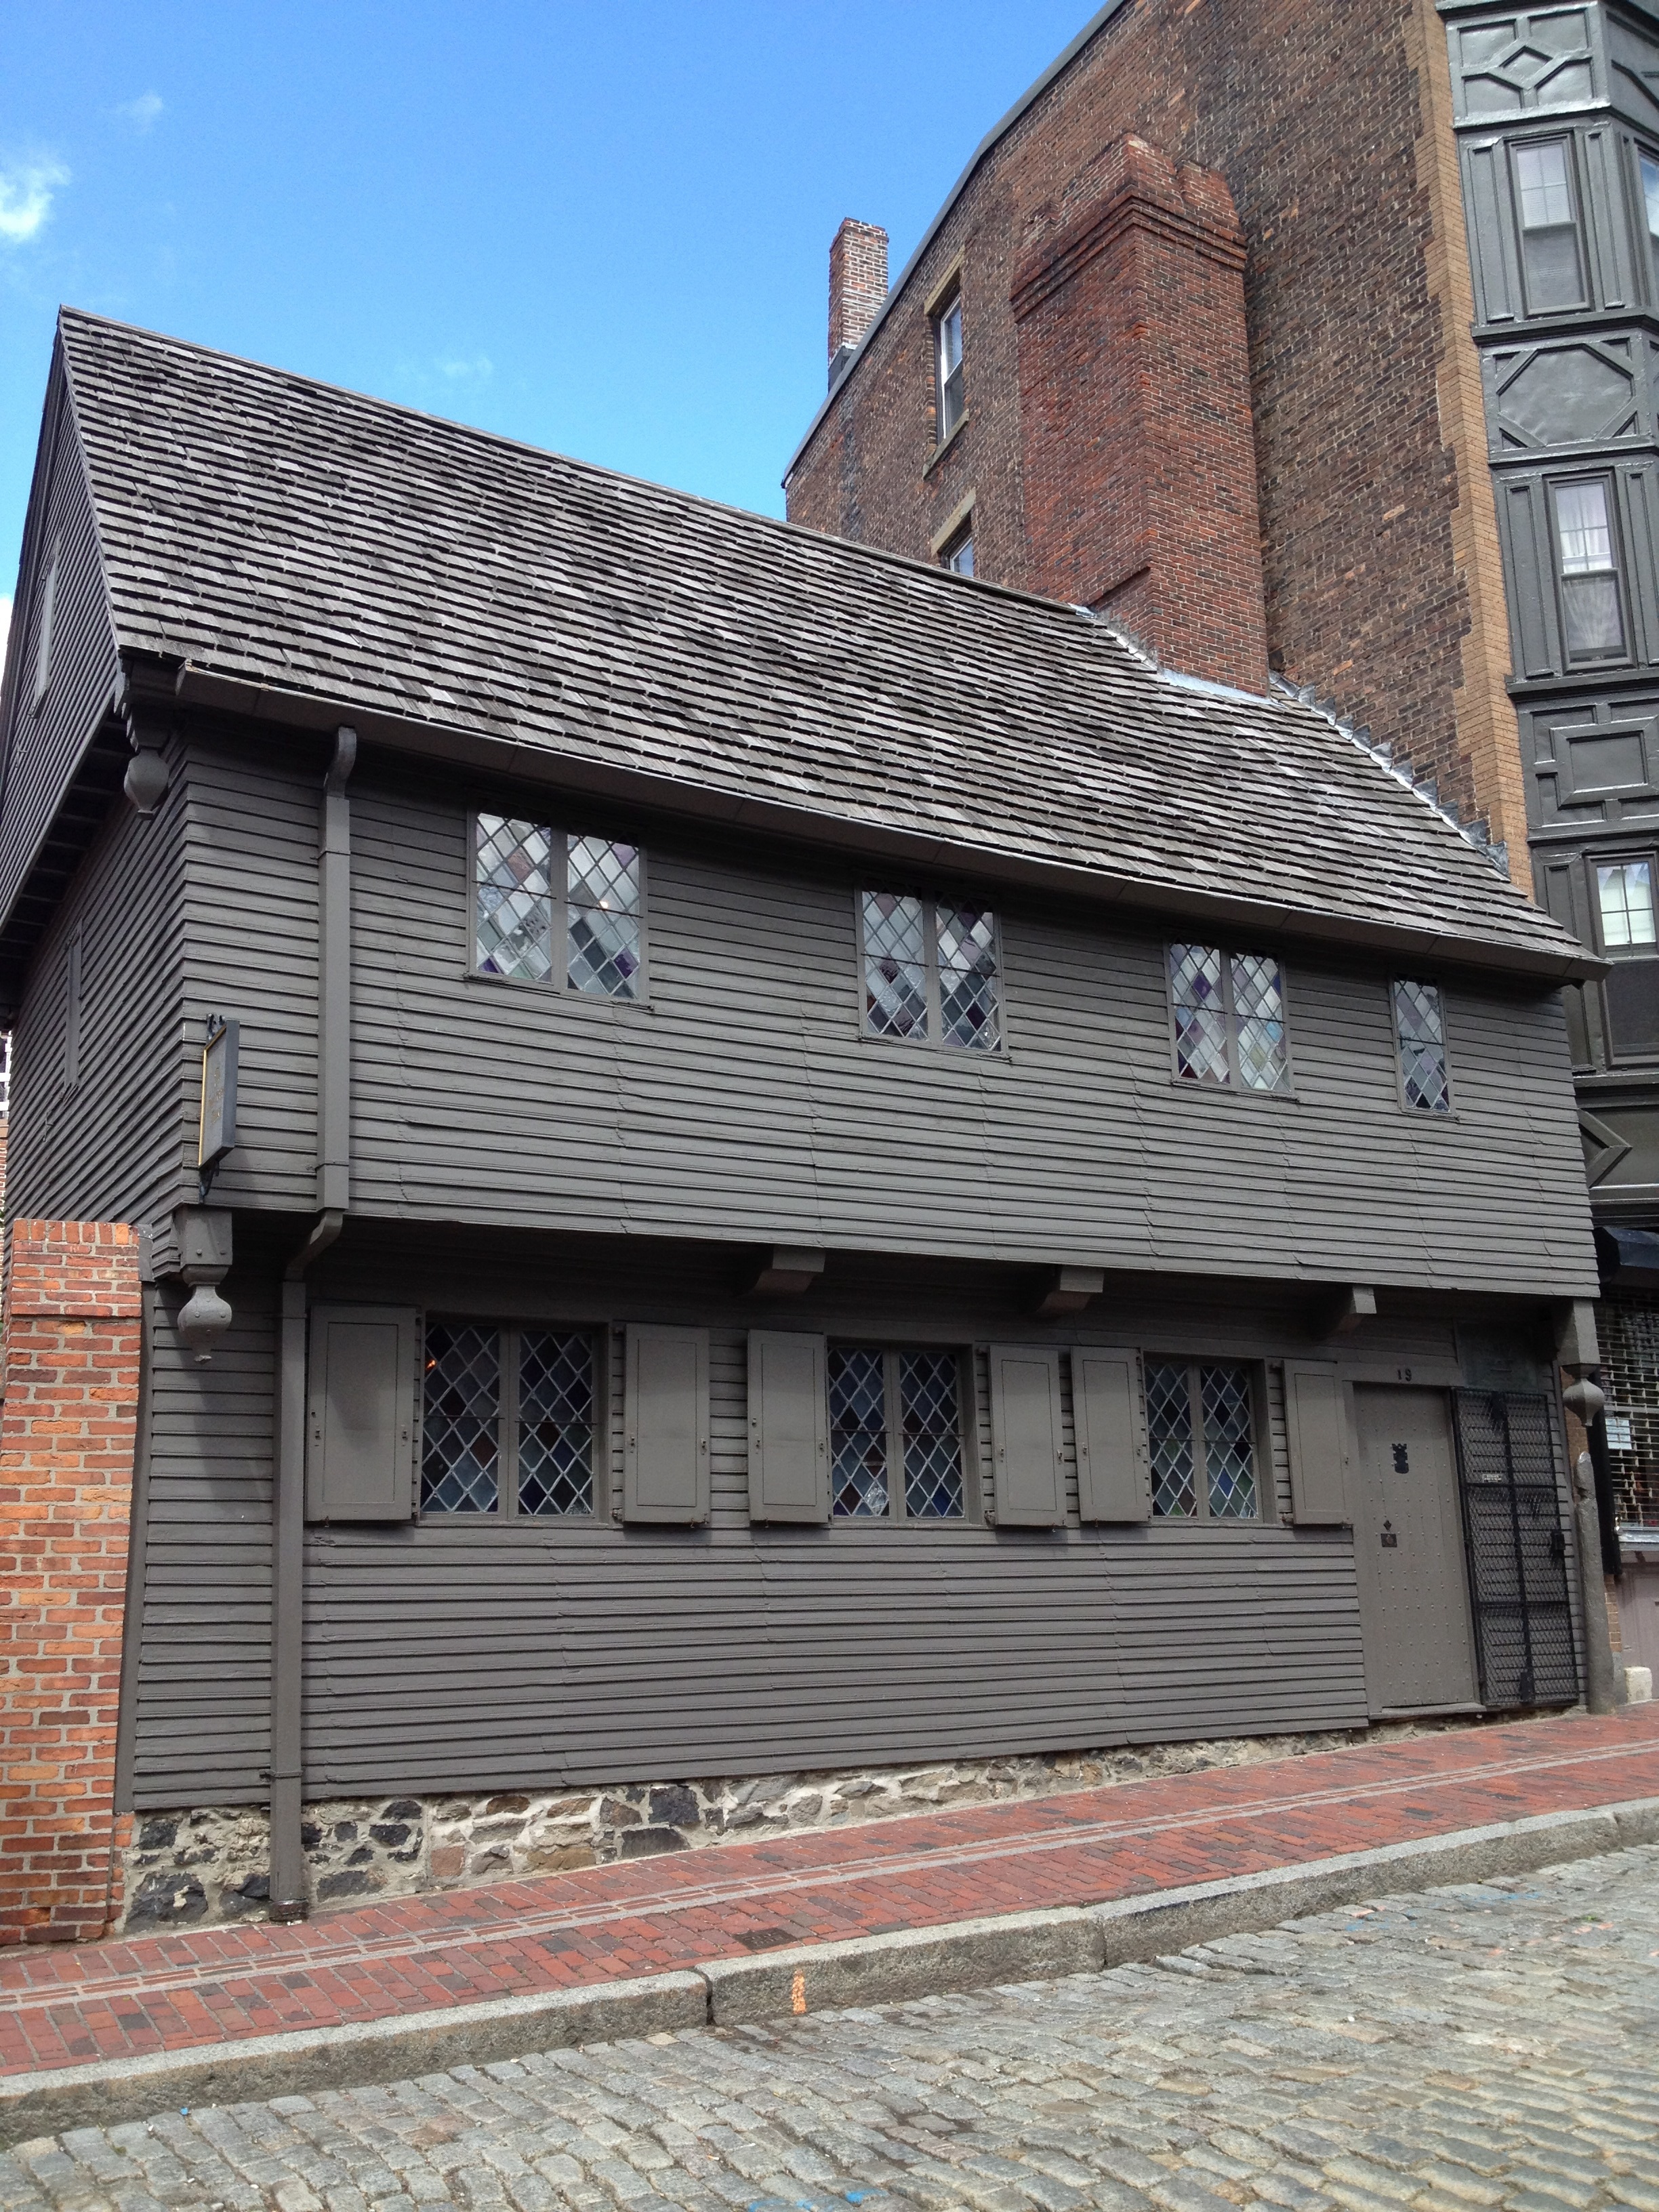
architecture, house, window, roof, building, old, home, wall, cottage, facade, property, brick, boston, use, revolution, historical, brickwork, siding, massachusetts, neighbourhood, sights, paul revere, residential area